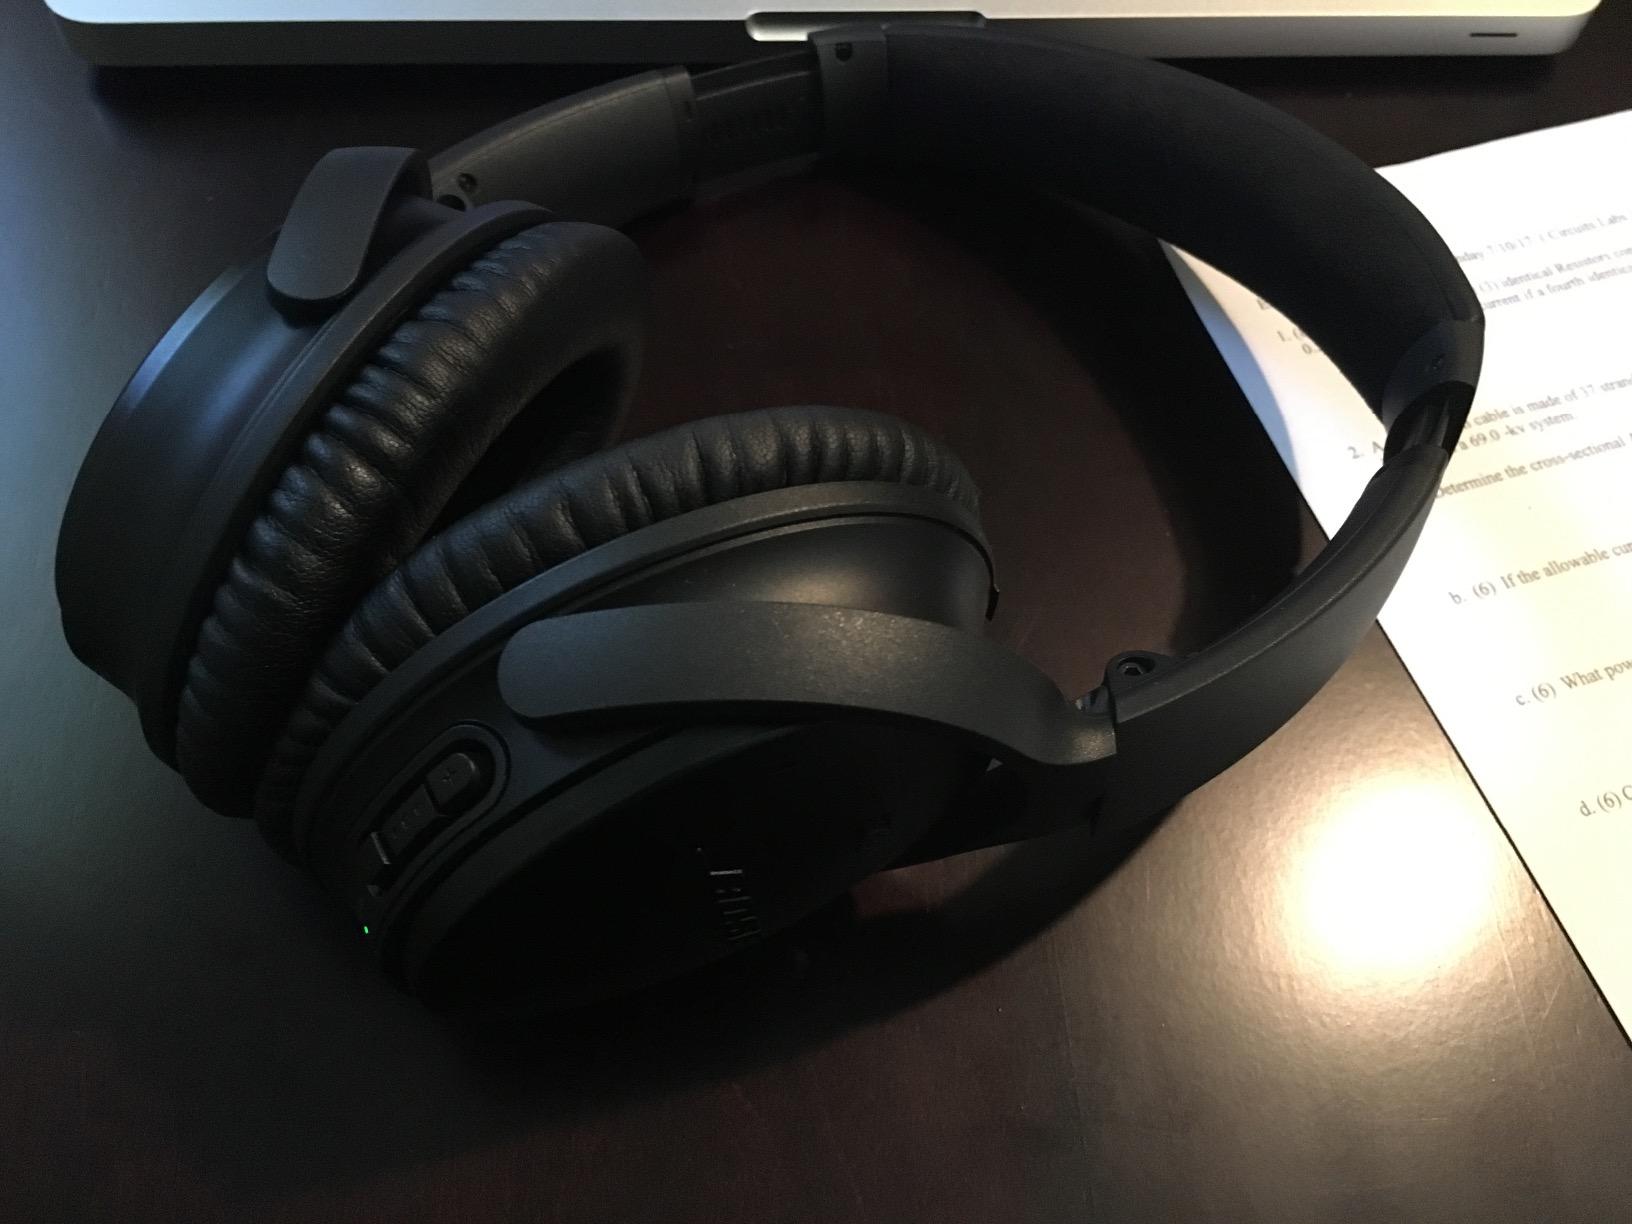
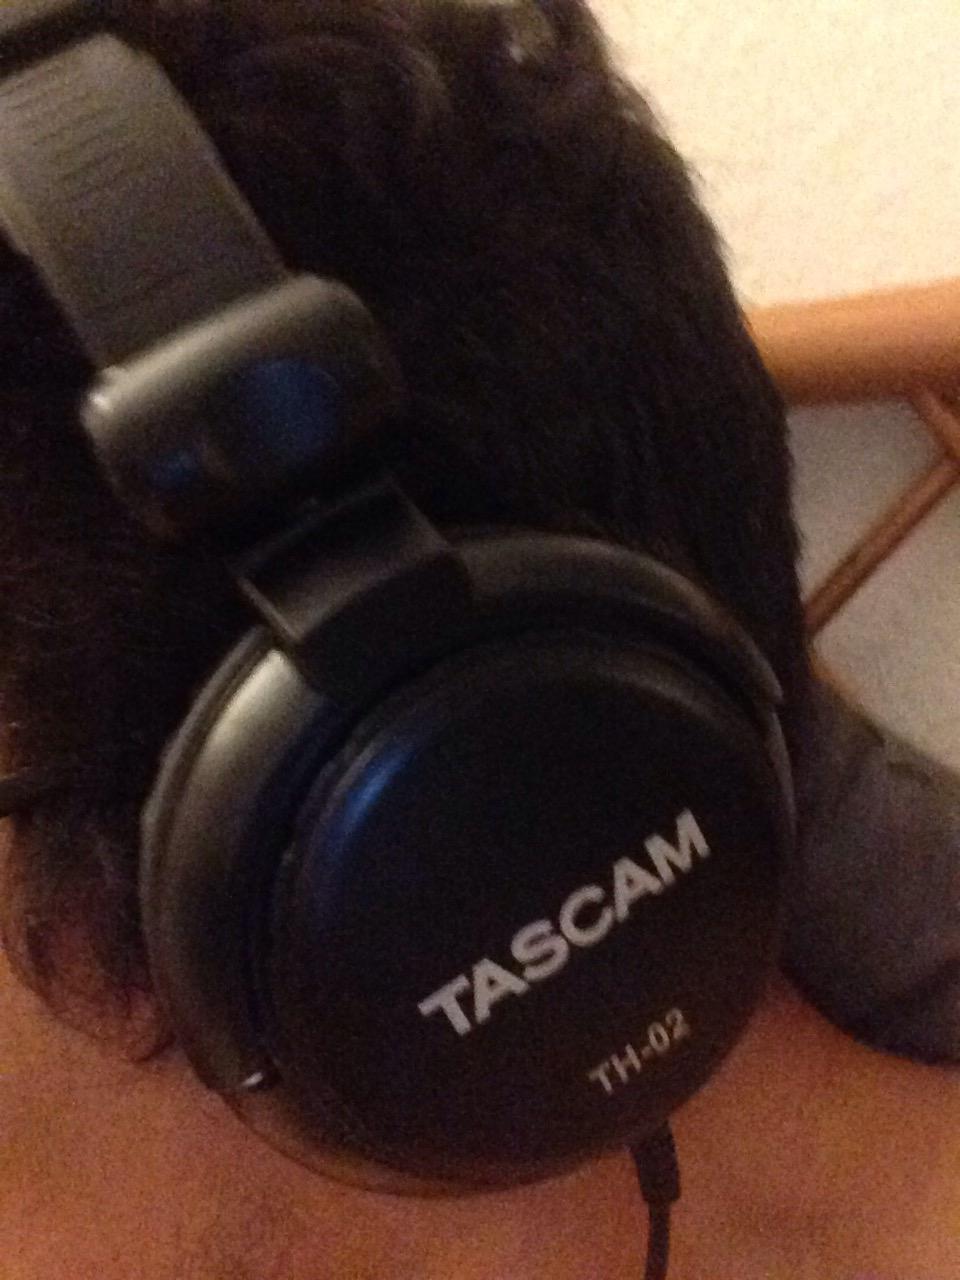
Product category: headphones
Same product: no